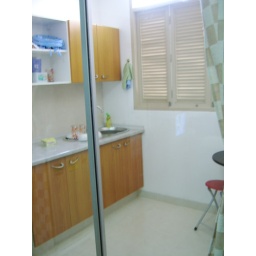
My little kitchen, complete with no glass in the windows and ants :)